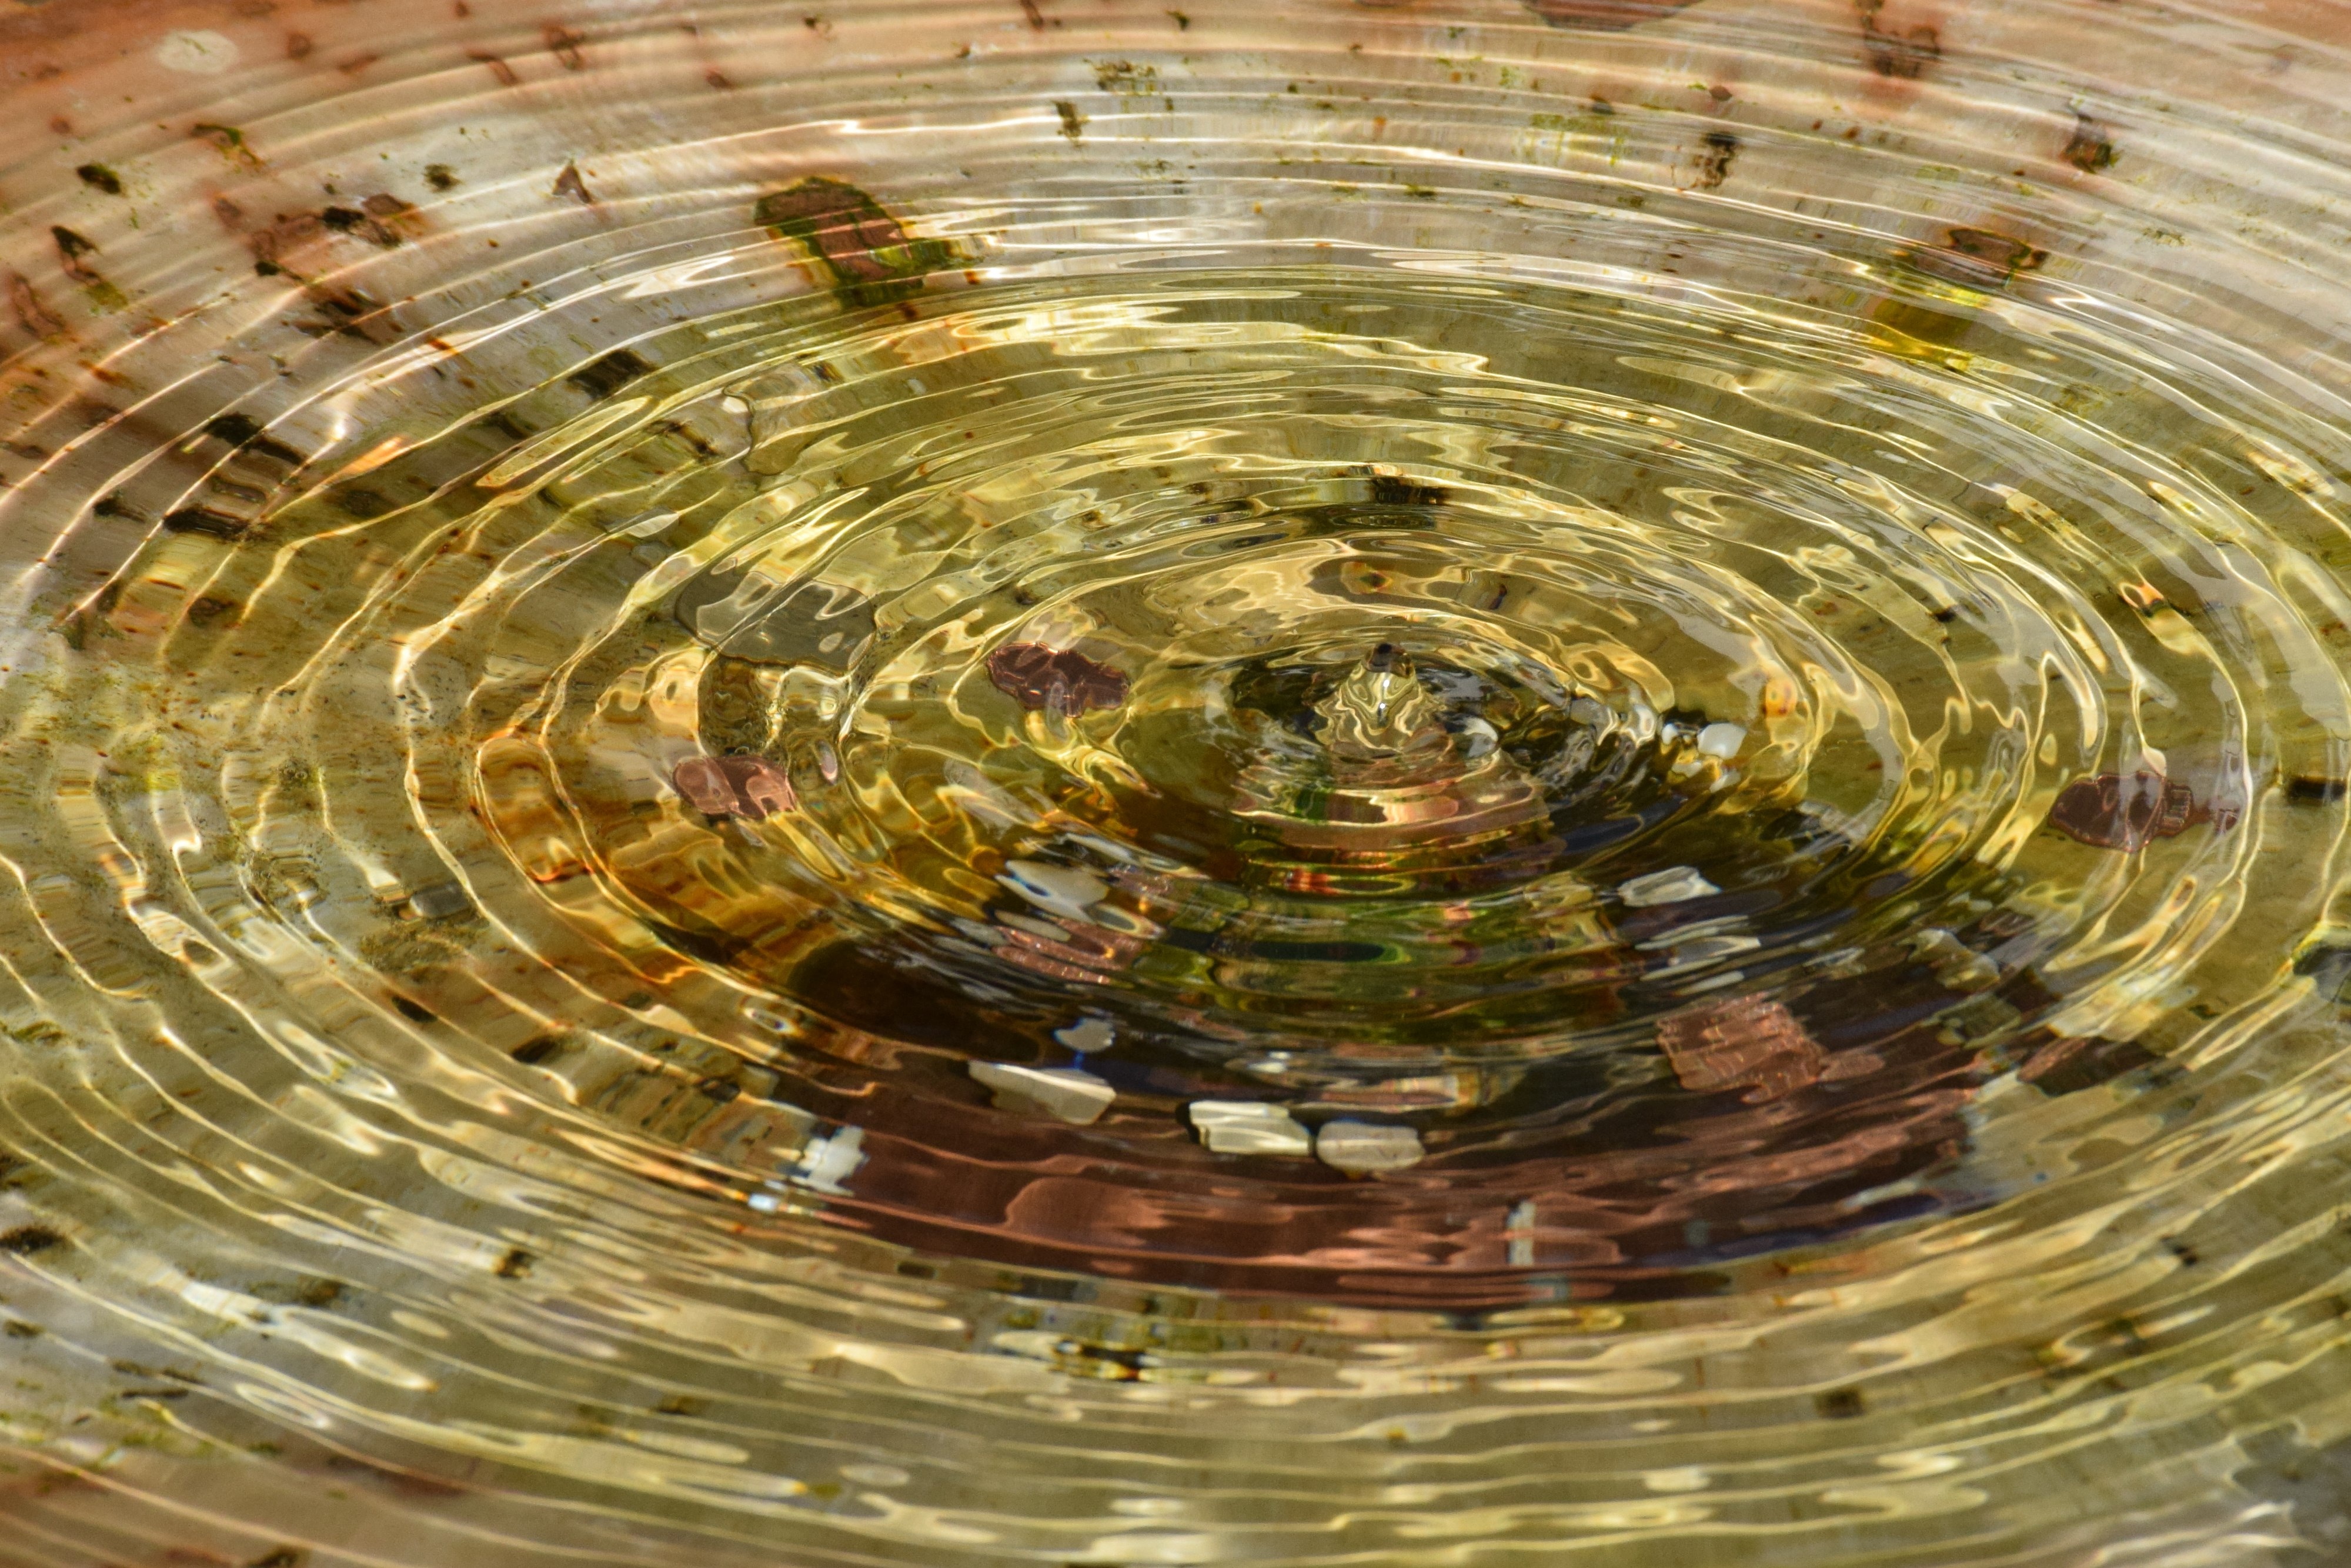
water, wave, clear, circle, relaxation, background, symmetry, fountain, water feature